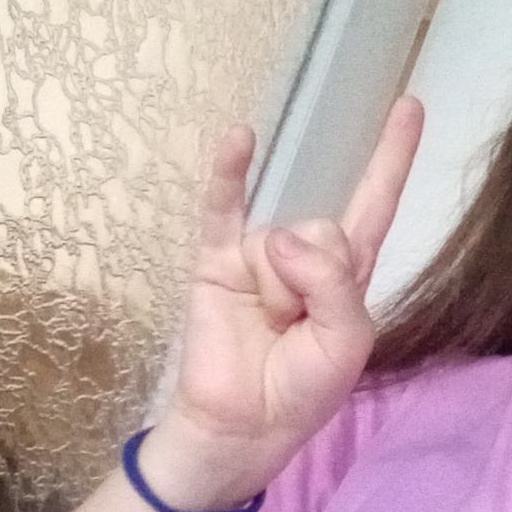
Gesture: rock